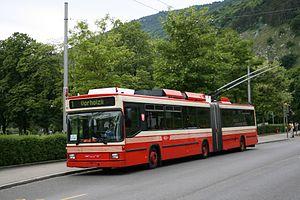
Le Swisstrolley est une famille de trolleybus articulés à plancher bas de l'entreprise suisse Carrosserie Hess. Ils sont construits depuis 1989. On en distingue aujourd'hui quatre générations.